Politics of Turkey

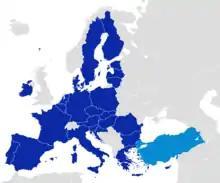
After becoming one of the early members of the Council of Europe in 1950, Turkey became an associate member of the EEC in 1963, joined the EU Customs Union in 1995 and started full membership negotiations with the European Union in 2005.

Other political ideas have also influenced Turkish politics and modern history. Of particular importance are: